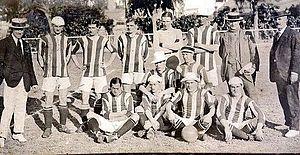
L'Exeter City Football Club est un club de football anglais basé à Exeter. Il évolue depuis la saison 2012-2013 en EFL League Two.